Microorganism

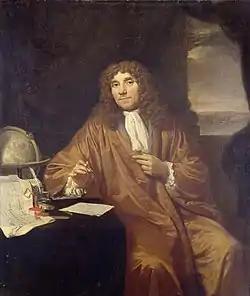
Antonie van Leeuwenhoek was the first to study microscopic organisms.

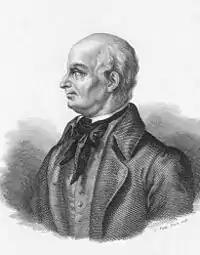
Lazzaro Spallanzani showed that boiling a broth stopped it from decaying.

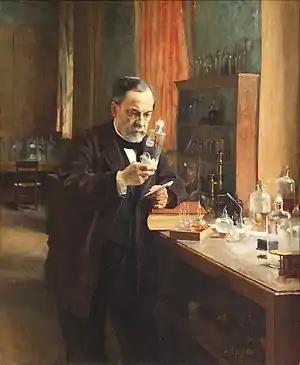
Louis Pasteur showed that Spallanzani's findings held even if air could enter through a filter that kept particles out.

The possible existence of microscopic organisms was discussed for many centuries before their discovery in the 17th century. By the 6th century BC, the Jains of present-day India postulated the existence of tiny organisms called "nigodas". These nigodas are said to be born in clusters; they live everywhere, including the bodies of plants, animals, and people; and their life lasts only for a fraction of a second. According to Mahavira, the 24th preacher of Jainism, the humans destroy these nigodas on a massive scale, when they eat, breathe, sit, and move. Many modern Jains assert that Mahavira's teachings presage the existence of microorganisms as discovered by modern science.